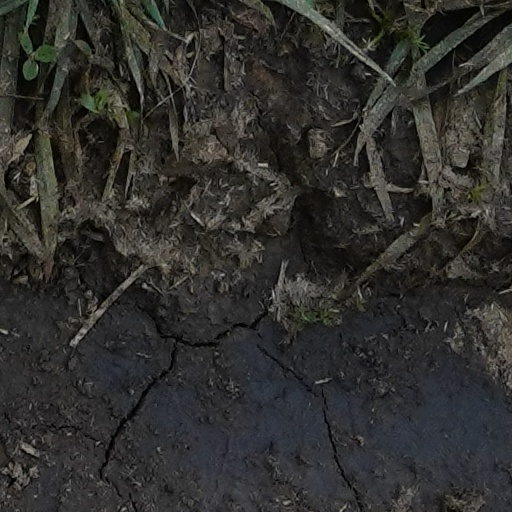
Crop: wheat